Hyundai i20

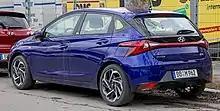
Pre-facelift i20 (BC3; rear)

The third-generation i20 was unveiled online for the European market on 19 February 2020. It was supposed to debut at the 90th Geneva Motor Show in March 2020, but the show and the launch were cancelled due to the COVID-19 pandemic.